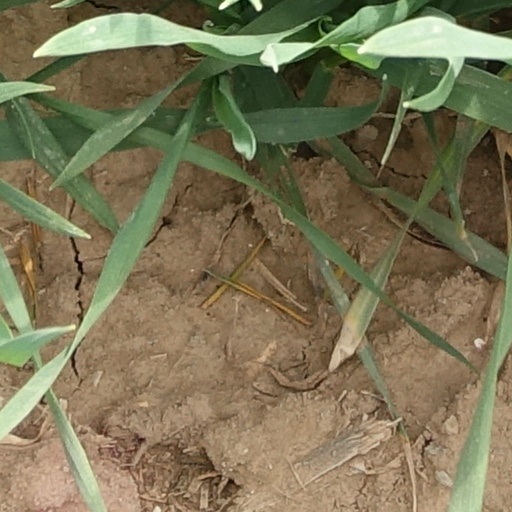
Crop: wheat